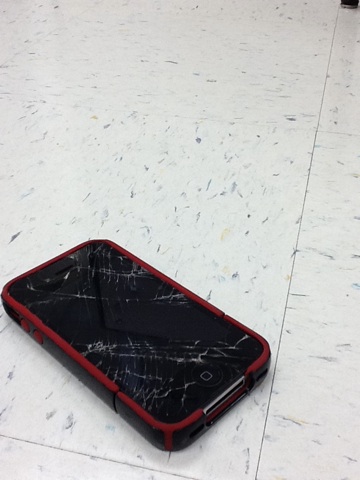Question: I'll say to the carrot.
Answer: unanswerable